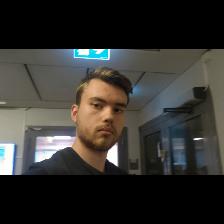
Label: Human